Dynamic random-access memory

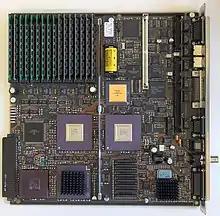
Motherboard of the NeXTcube computer, 1990, with 64 MiB main memory DRAM (top left) and 256 KiB of VRAM (lower edge, right of middle)

Dynamic random-access memory (dynamic RAM or DRAM) is a type of random-access semiconductor memory that stores each bit of data in a memory cell, usually consisting of a tiny capacitor and a transistor, both typically based on metal–oxide–semiconductor (MOS) technology. While most DRAM memory cell designs use a capacitor and transistor, some only use two transistors. In the designs where a capacitor is used, the capacitor can either be charged or discharged; these two states are taken to represent the two values of a bit, conventionally called 0 and 1. The electric charge on the capacitors gradually leaks away; without intervention the data on the capacitor would soon be lost. To prevent this, DRAM requires an external memory refresh circuit which periodically rewrites the data in the capacitors, restoring them to their original charge. This refresh process is the defining characteristic of dynamic random-access memory, in contrast to static random-access memory (SRAM) which does not require data to be refreshed. Unlike flash memory, DRAM is volatile memory (vs. non-volatile memory), since it loses its data quickly when power is removed. However, DRAM does exhibit limited data remanence.